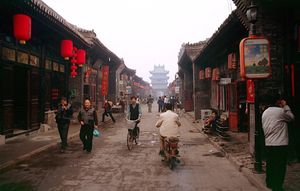
Pingyao / Pingyaobilleder
Klokketårnet i gaden Nan Lu i Pingyao
Pingyao er en mellemstor by i provinsen Shanxi i Folkerepublikken Kina med ca. 50.000 indbyggere.